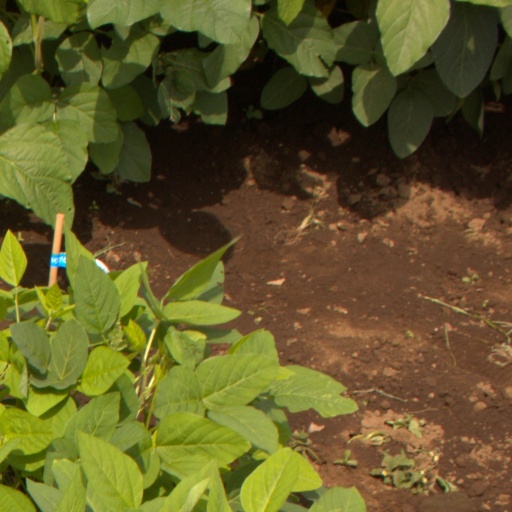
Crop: soybean